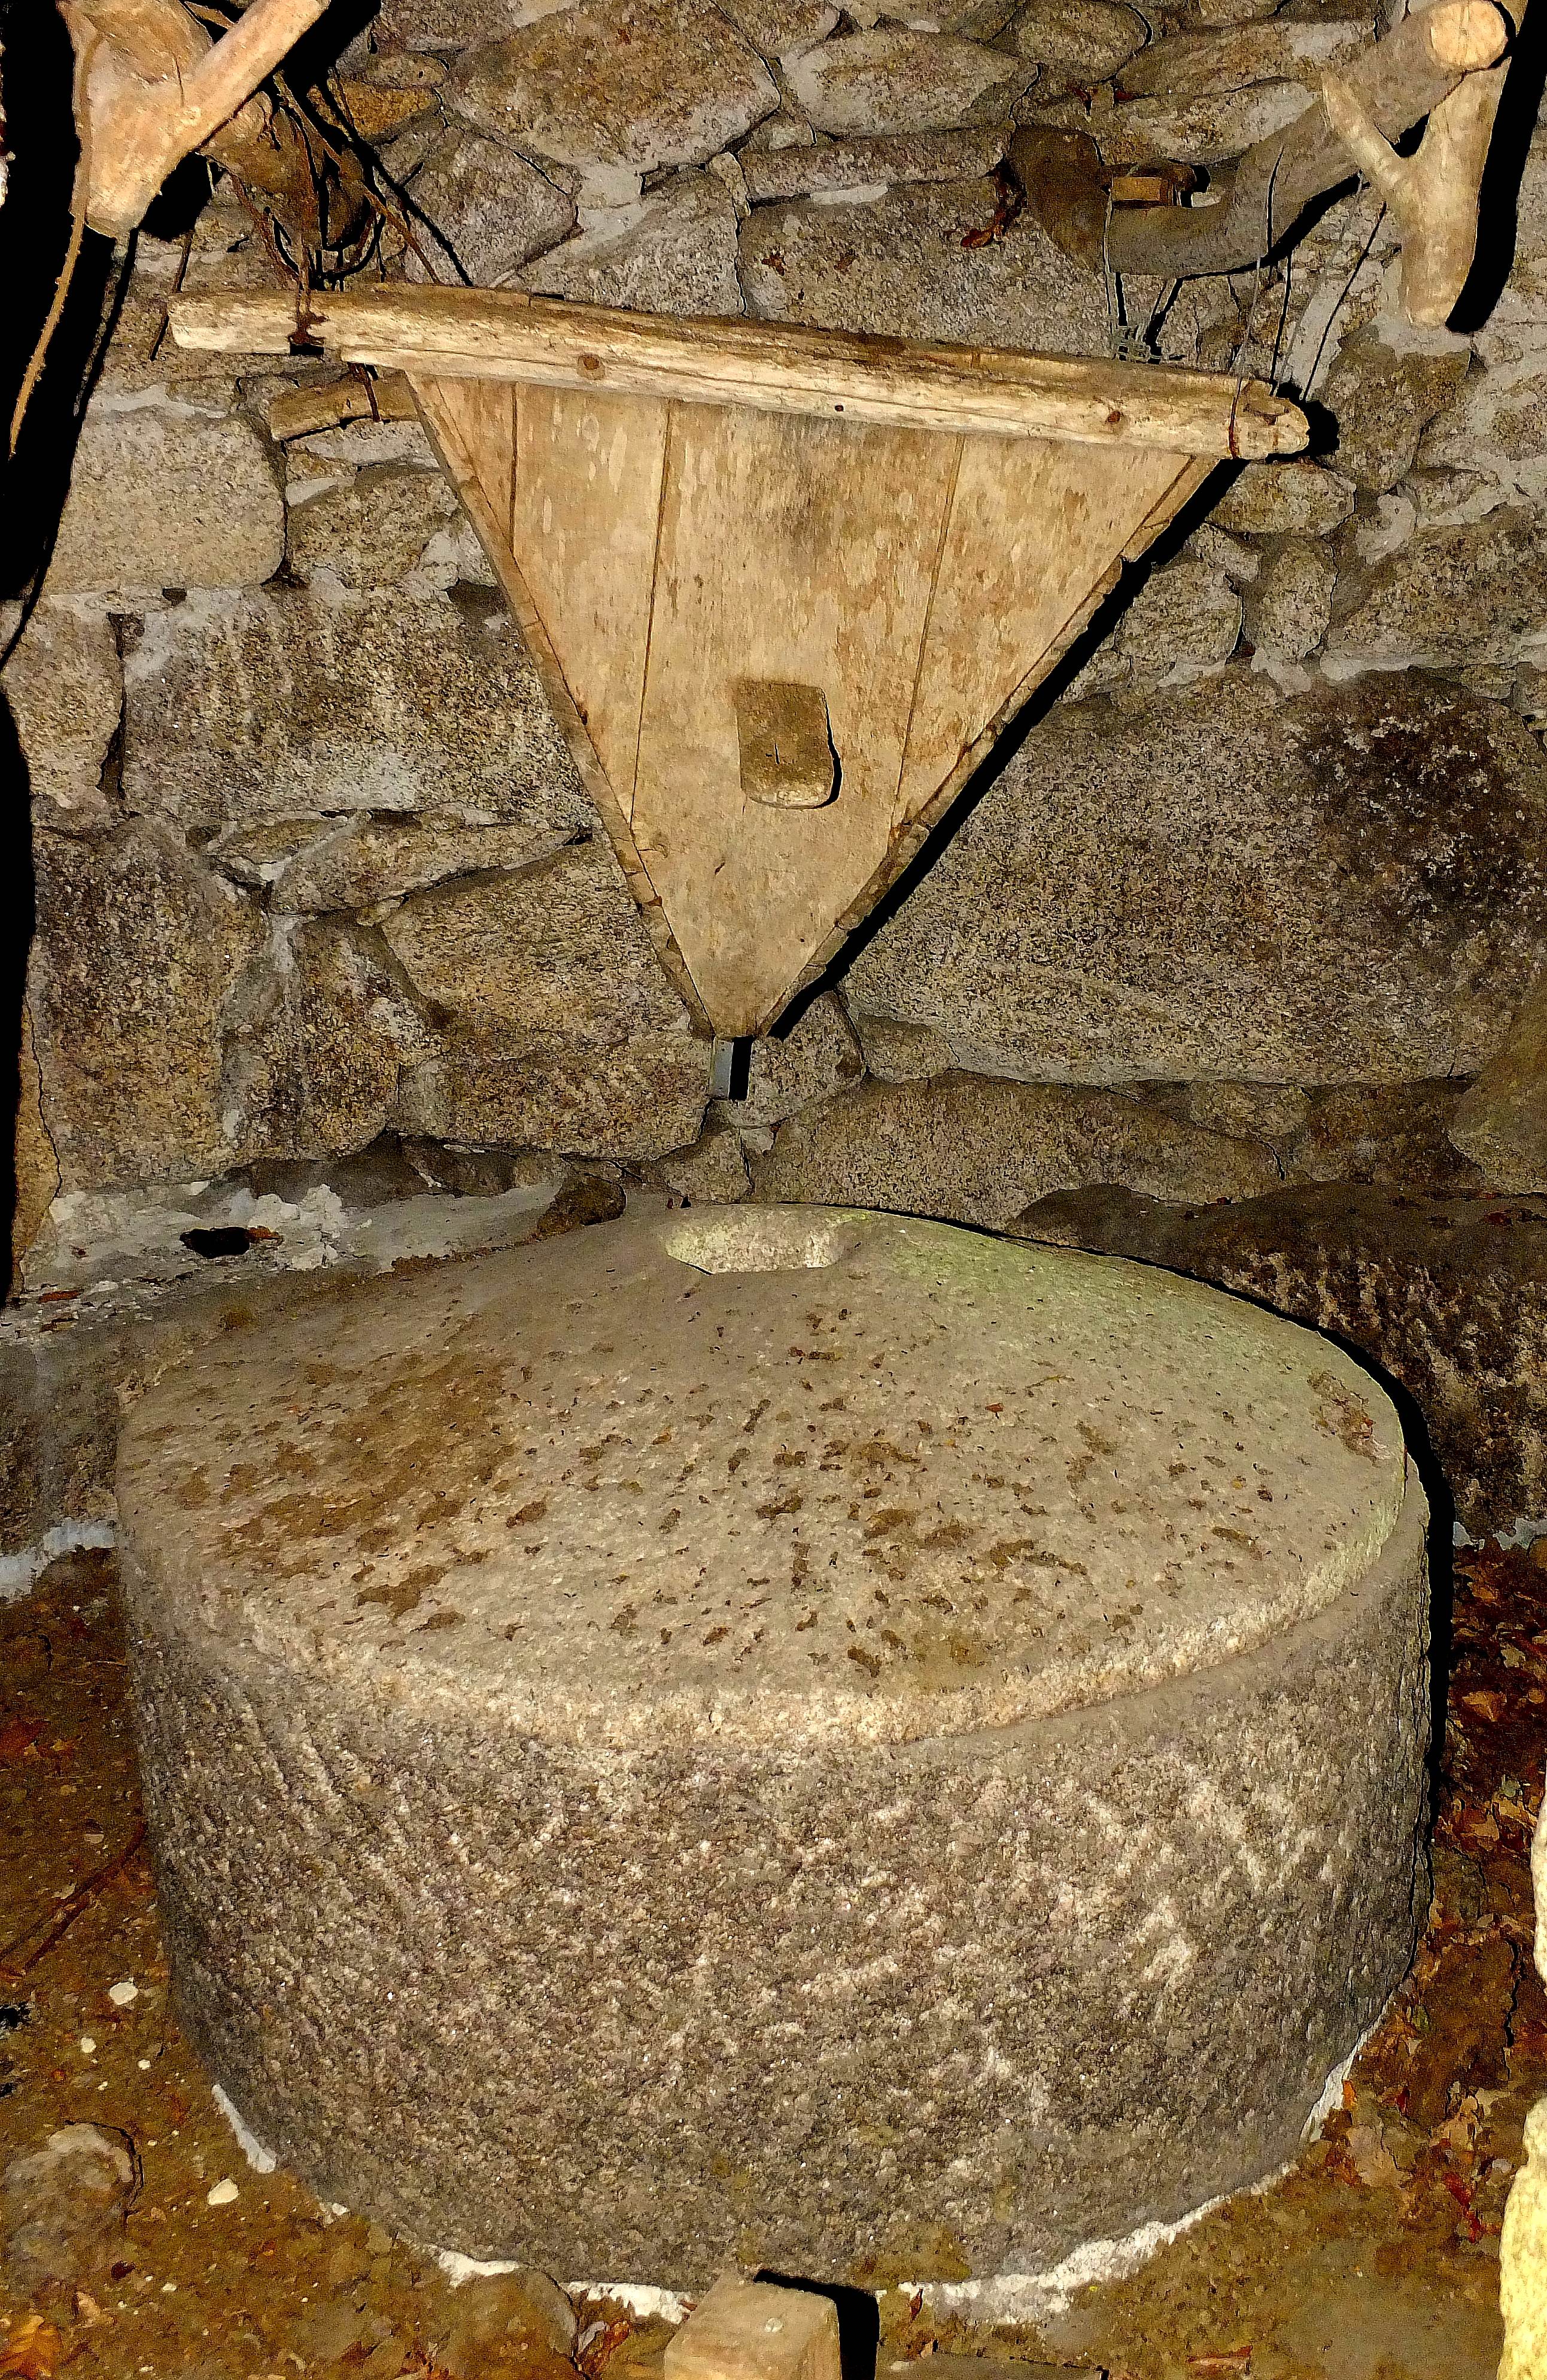
rock, wood, wall, soil, brick, material, geology, boulder, galicia, pontevedra, espana, alama, ancient history